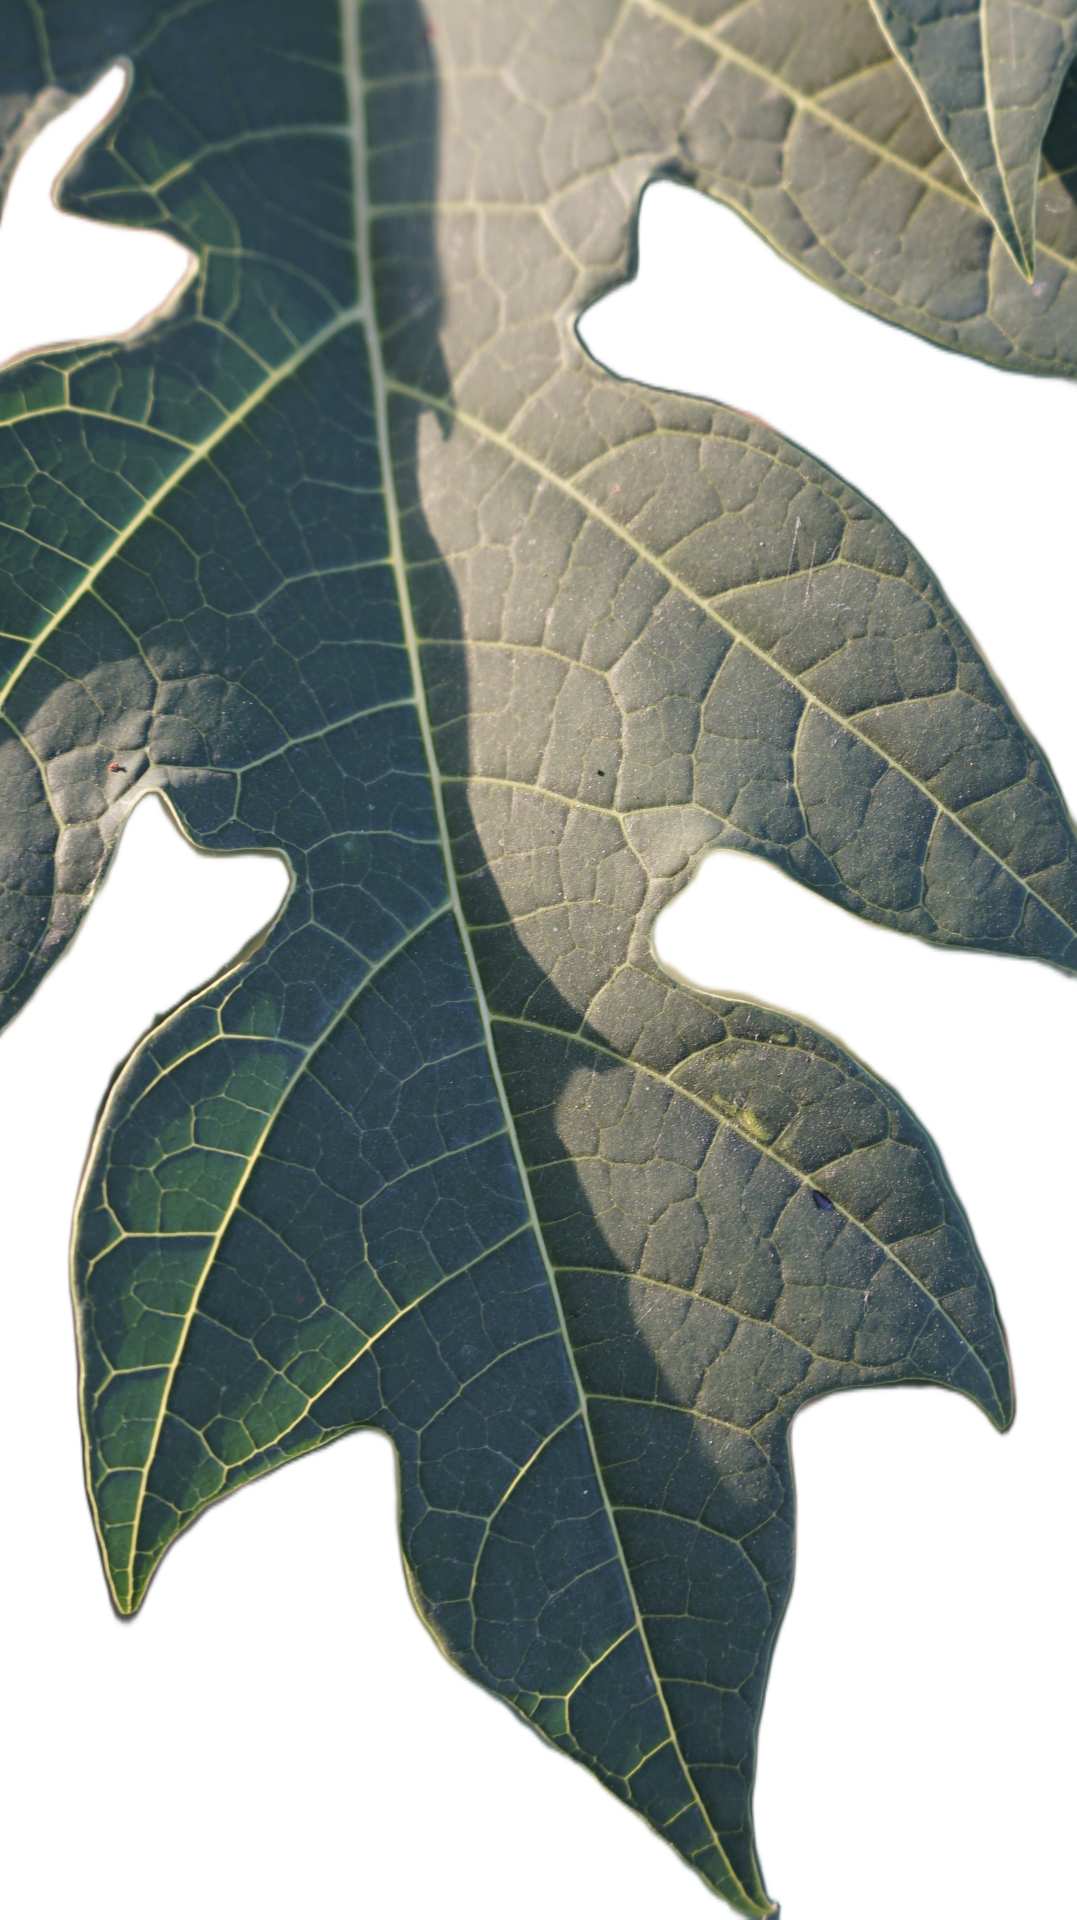
Crop: Papaya
Label: Healthy_leaf